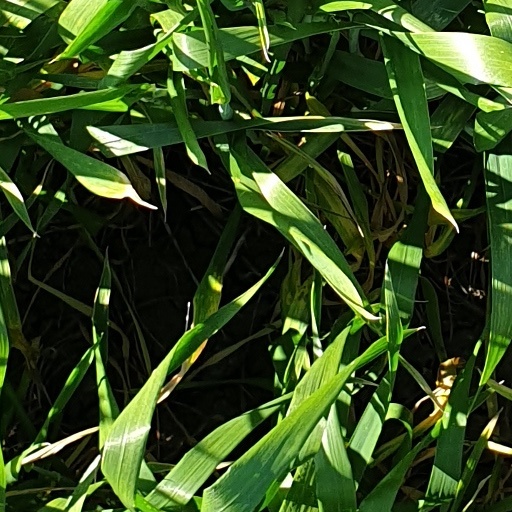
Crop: wheat